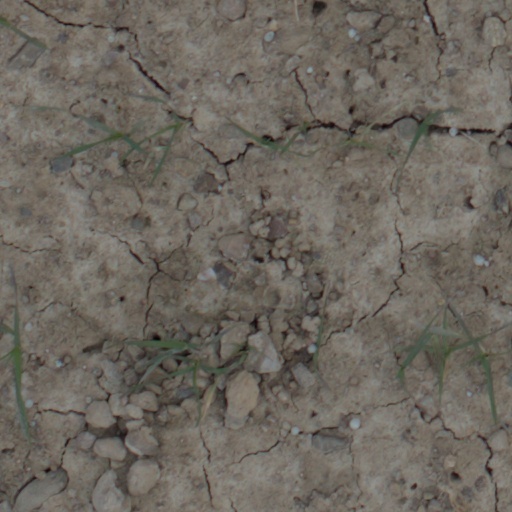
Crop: wheat